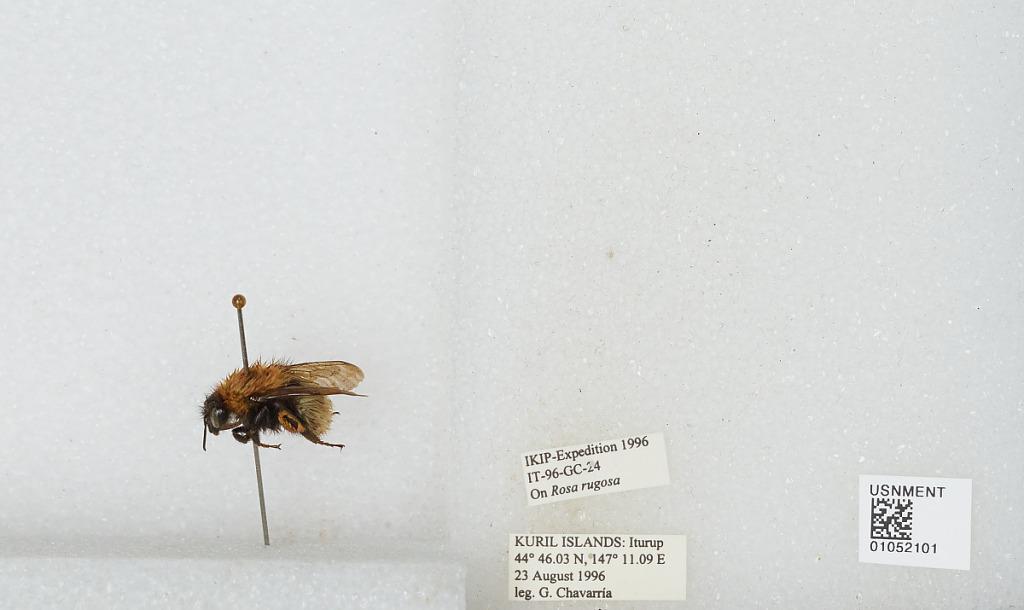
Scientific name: Bombus sp.
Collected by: G. Chavarria
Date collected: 1996-8-23
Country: Russia
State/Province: Sakhalin
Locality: Iturup, Kuril Islands
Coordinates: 44.7672, 147.185